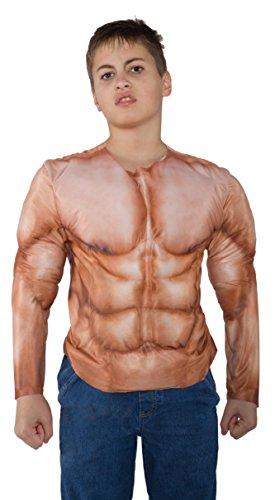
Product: Underwraps Kid's Padded Muscle Shirt
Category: Clothing, Shoes & Jewelry | Costumes & Accessories | Kids & Baby | Boys | Costumes
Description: Great Condition.
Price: $12.97 - $24.99